2015 World Championships in Athletics – Men's 400 metres

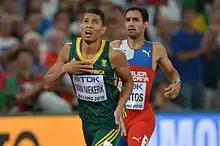
Wayde van Niekerk fourth fastest in history

The men's 400 metres at the 2015 World Championships in Athletics was held at the Beijing National Stadium on 23, 24 and 26 August. The winning margin was 0.17 seconds.